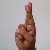
The image shows a hand gesture representing the letter 'R' in Indian Sign Language.